Battle of Munda Point

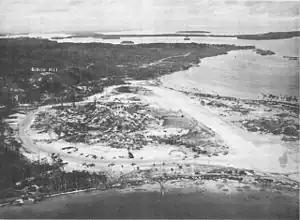
The airfield at Munda Point

In order to renew the offensive, Major General Oscar W. Griswold, commander XIV Corps, was sent to New Georgia to assess the situation. He reported back to Admiral William Halsey on Noumea that the situation was dire and requested reinforcements in the form of at least another division to break the stalemate. Griswold took over command of the troops in the field on 15 July and began preparations for a corps-level offensive. The movement of reinforcements and supplies from Guadalcanal and the Russell Islands took time, and Major General Minoru Sasaki took advantage of the disorder on the American side, launching a counterattack on 17/18 July.